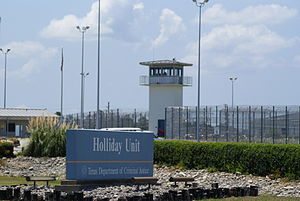
Vagttårn / Galleri
Et vagttårn er et tårn, der bruges til overvågning og udsigtspost. Disse tårne bruges normalt af militær- eller politifolk, og opføres i områder for at få kontrol over dem. De ses bl.a. på militærbaser og byer, der er under militærtroppers kontrol. Ligeledes benyttes vagttårn i fængsler for at få overblik over fængselsgårde, hvor fangerne kan bevæge sig udenfor. Befæstningstypen er variation af tårne som er en del af en mur på en borg, og de er i moderne tider typisk udstyret med tungere våben, end dem som infanteri kan benytte og har ofte lamper der kan oplyse området omkring tårnet om natten.